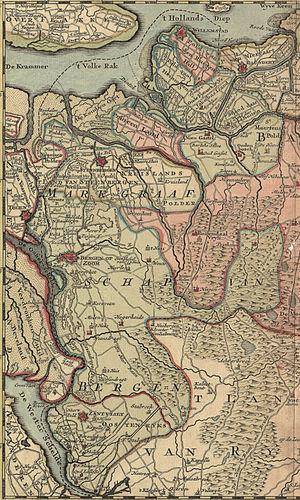
Cette page regroupe la liste des seigneurs et marquis de Berg-op-Zoom, aussi appelé seigneur et marquis de Bergues-sur-le-Zon ou de Berghes. Ceux-ci dirigeaient le marquisat de Berg-op-Zoom.
Le marquisat de Berg-op-Zoom ou de Bergues-sur-le-Zon est un ancien marquisat qui dépendait du duché de Brabant puis du Brabant des États. Sa capitale était Berg-op-Zoom.